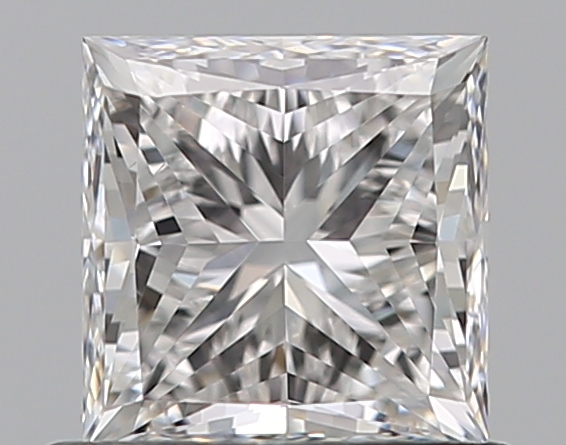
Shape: princess
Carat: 0.7
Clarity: VS1
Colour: E
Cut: EX
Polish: EX
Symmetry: EX
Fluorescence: F
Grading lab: GIA
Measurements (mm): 4.76 x 4.63 x 3.42